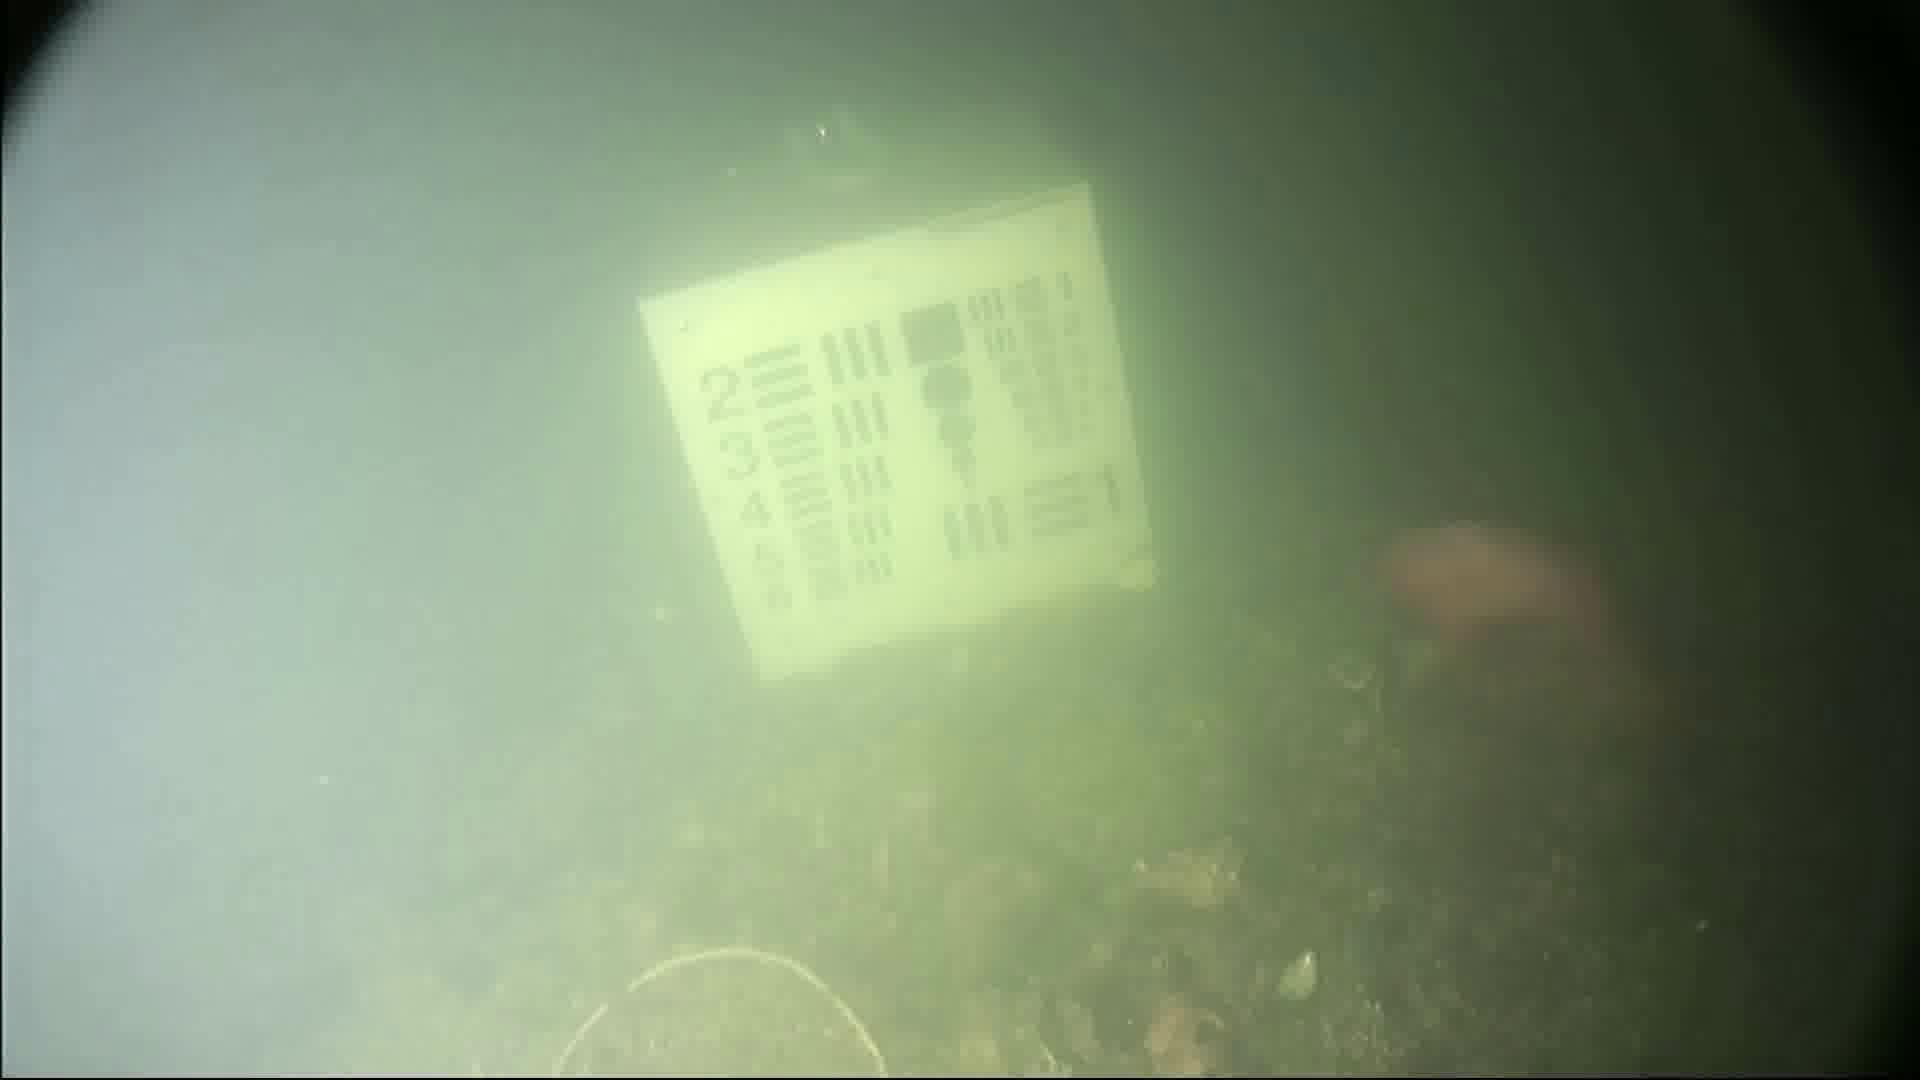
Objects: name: fish